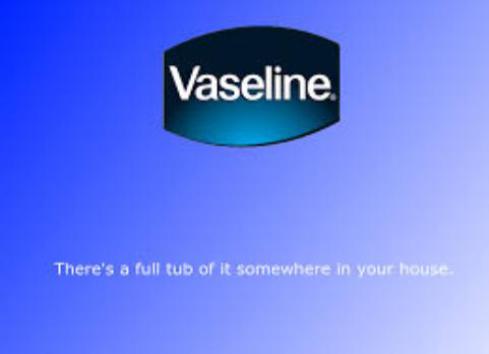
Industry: Necessities